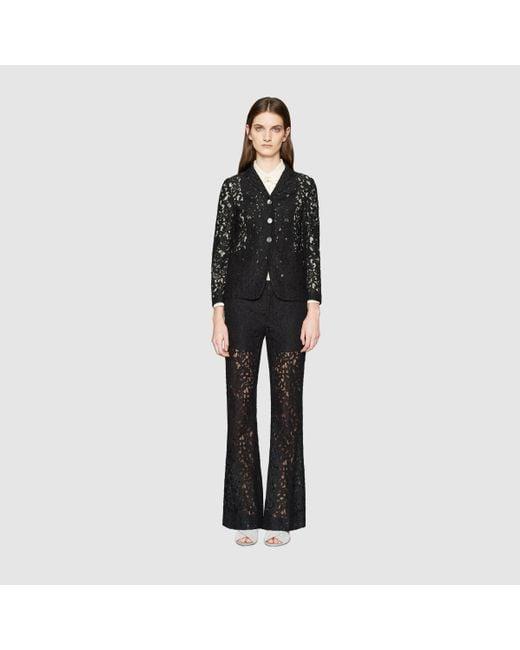
Schwarzes Set mit Allover-Stickerei